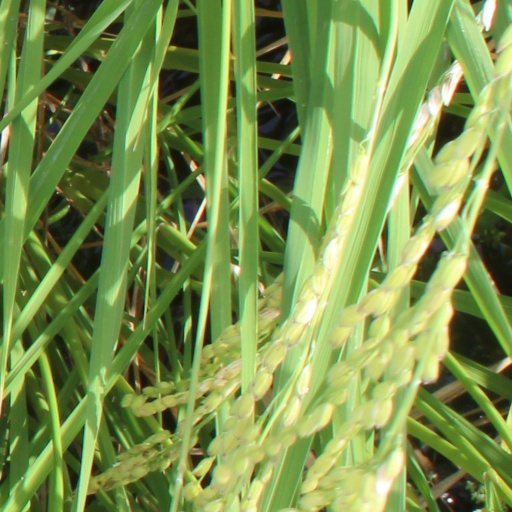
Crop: rice